Royal Batavian Society of Arts and Sciences

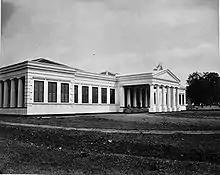
Museum of the Royal Batavian Society of Arts and Sciences c.1875–1885, now the National Museum of Indonesia

The Royal Batavian Society of Arts and Sciences (1778–1962) was a Dutch learned society in Batavia (now Jakarta, Indonesia).